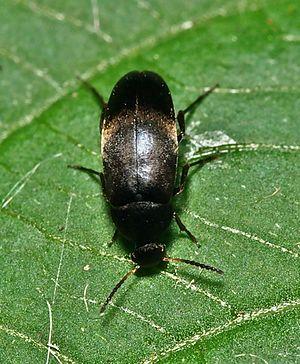
Les Scraptiidae sont une famille de coléoptères de la super-famille des Tenebrionoidea.